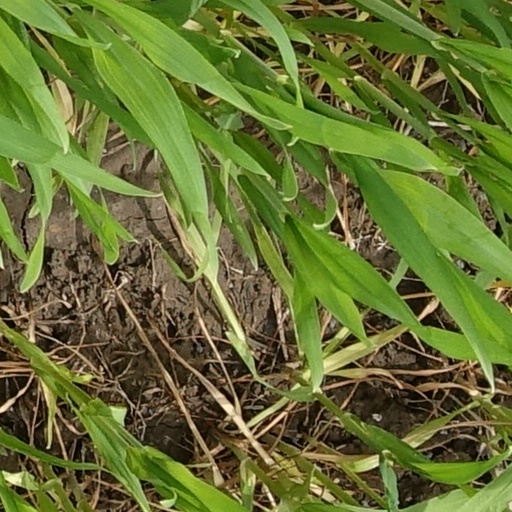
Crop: wheat